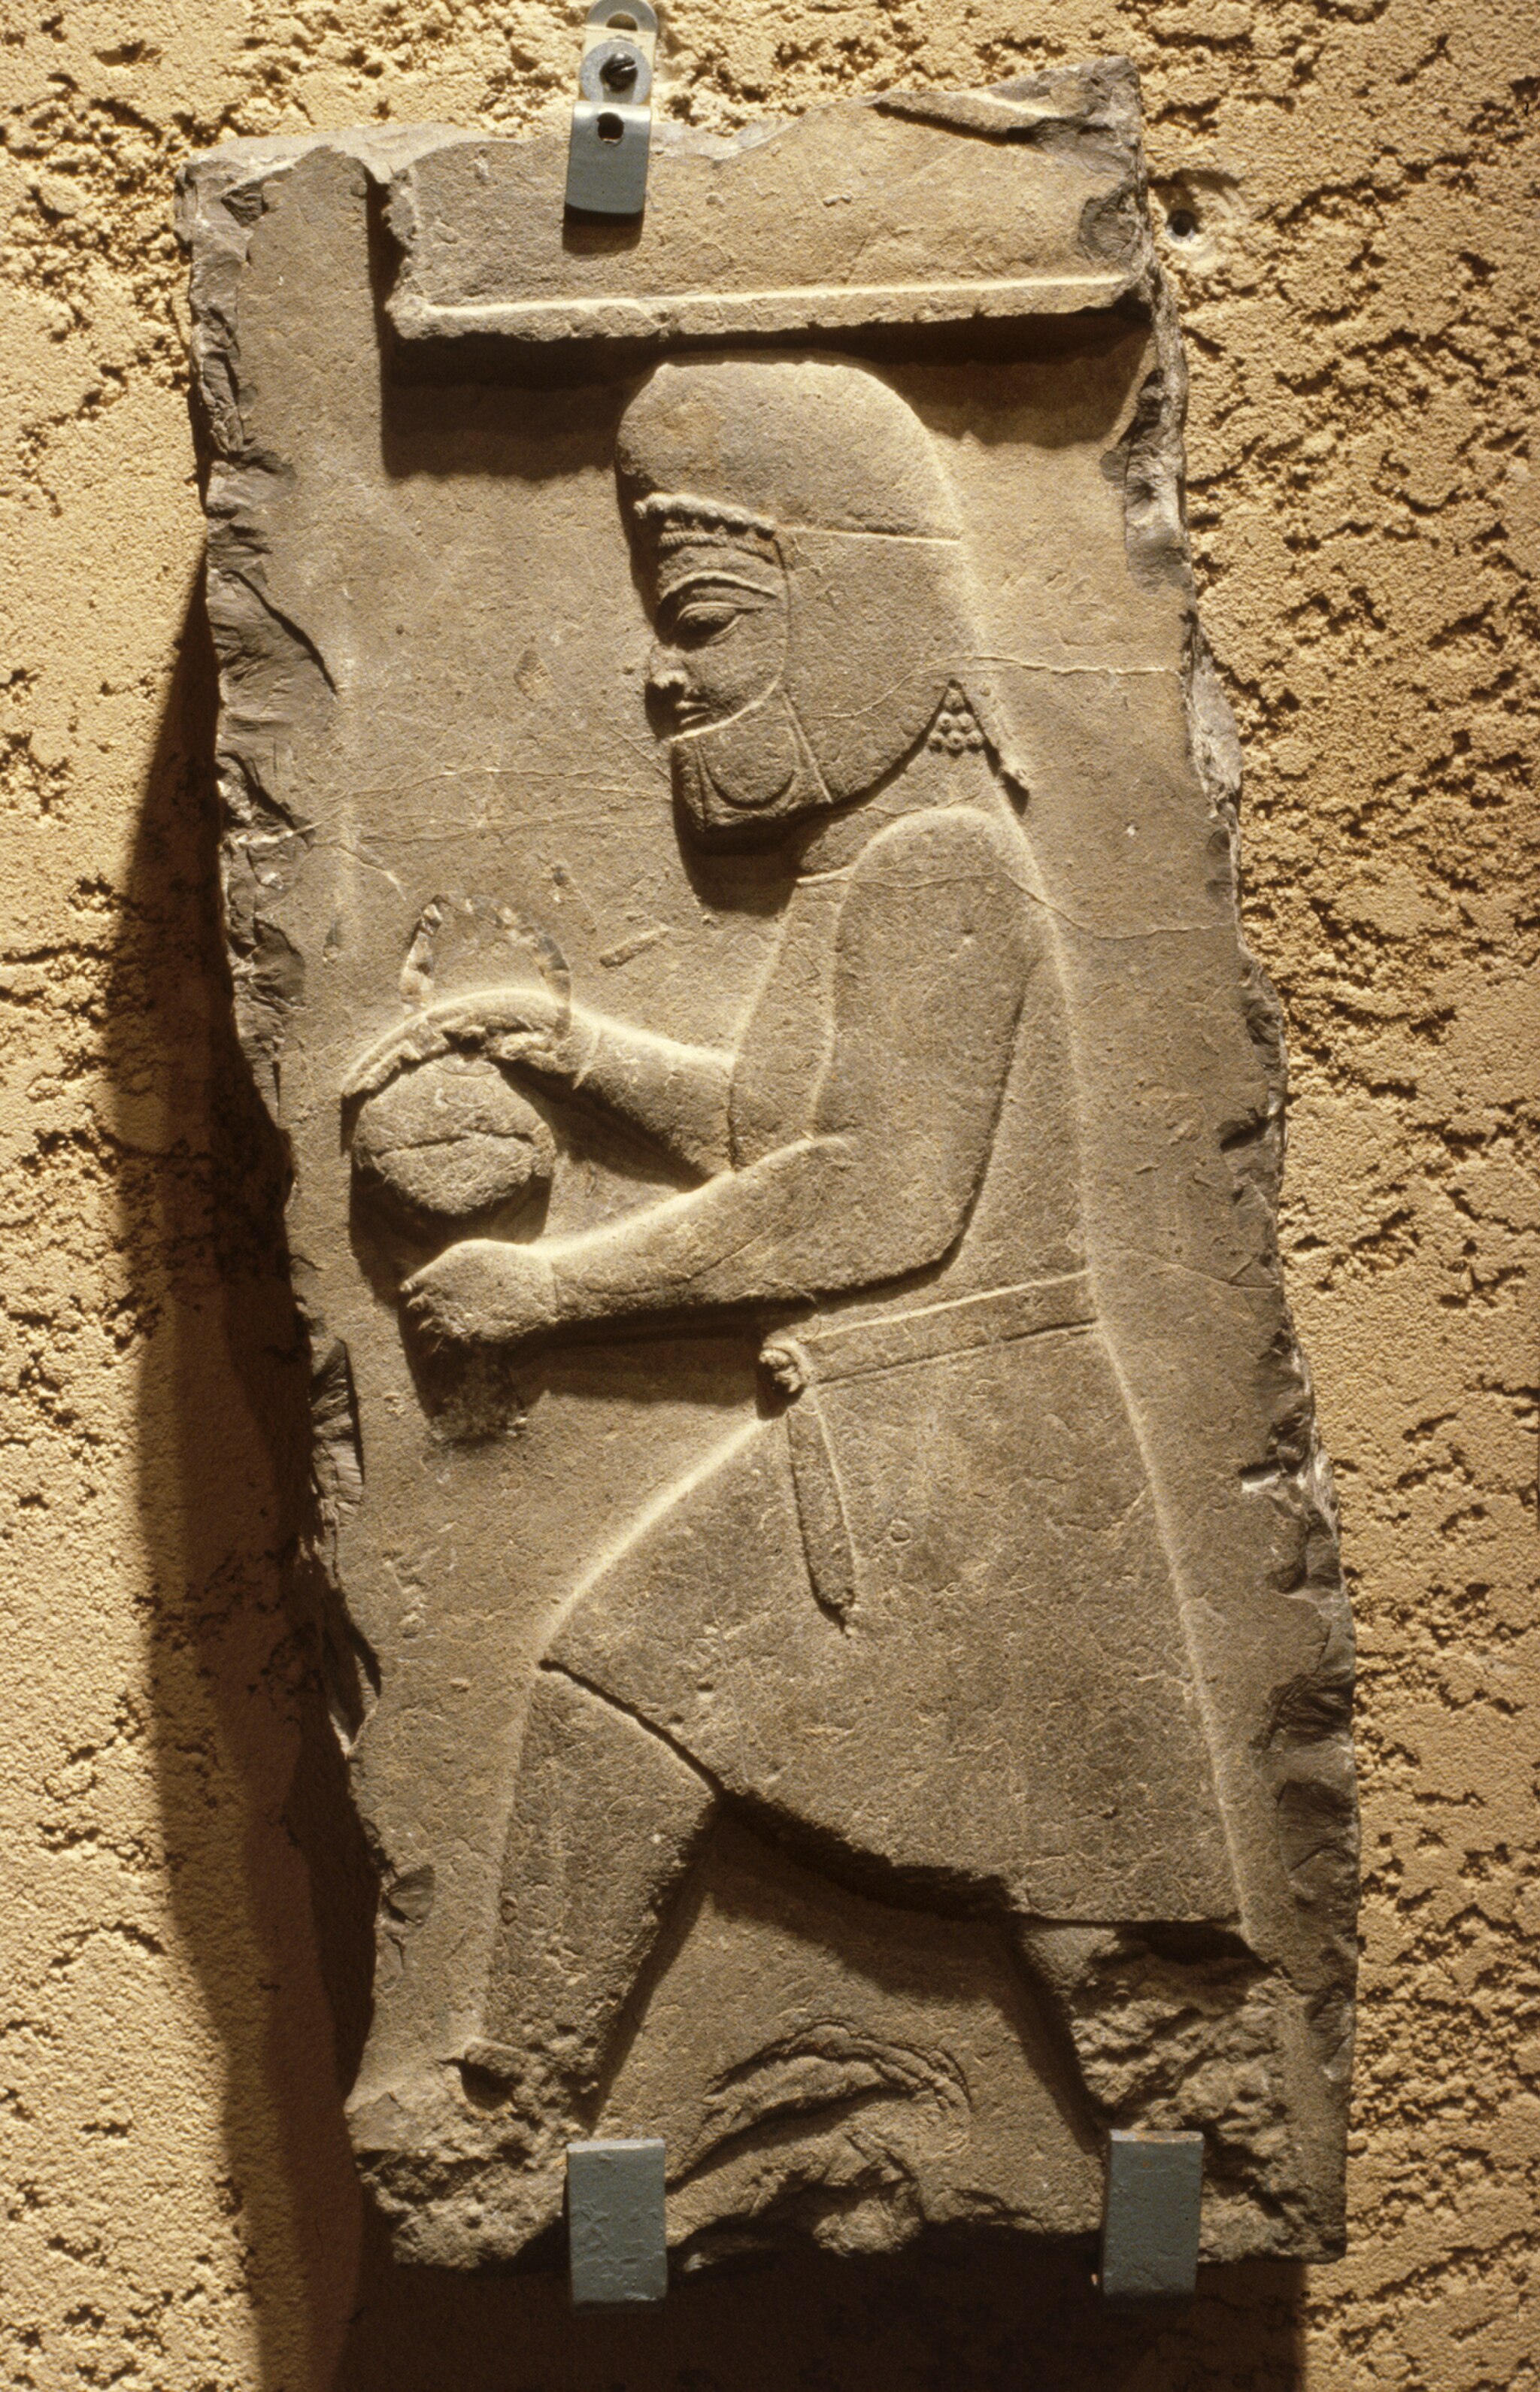
Title: Offering Bringer
Description: A servant of the royal Achaemenid court at Persepolis (in present-day Iran) is shown carrying a covered vessel to the New Year's festival banquet. His clothing distinguishes him as a Mede. The Medes had dominated the Persian region until overthrown by the Achaemenids in 550 BC. The Achaemenids became the ruling dynasty of Persia until 330 BC, when they were defeated by Alexander the Great. This piece was probably part of a sculptural procession decorating the inner wall of the western staircase of the palace of King Darius I (reigned 521-486 BC). The figure gives the impression of mounting the stairs beside the visitor (the figure's right foot was raised to the level of the tread of the actual stair)
Date: circa 500 BC ( Achaemenid Empire )
Categories: Tell Halaf, GFDL, Author died more than 100 years ago public domain images, License migration redundant, Artworks without Wikidata item, Artworks with known accession number, Items with VRTS permission confirmed, Media contributed by the Walters Art Museum, Media contributed by the Walters Art Museum: needs category review, CC-PD-Mark, Ancient Near East art in the Walters Art Museum, Media contributed by the Walters Art Museum without wikidata item, Reliefs from Persepolis, Reliefs of gift-bearing delegations in Persepolis